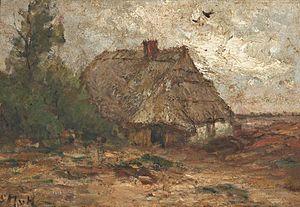
Sientje van Houten, née à Groningue le 23 décembre 1834 et morte à La Haye le 20 mars 1909, est une artiste peintre néerlandaise.